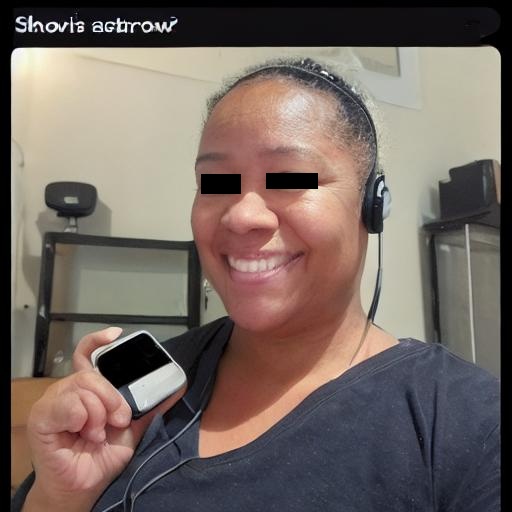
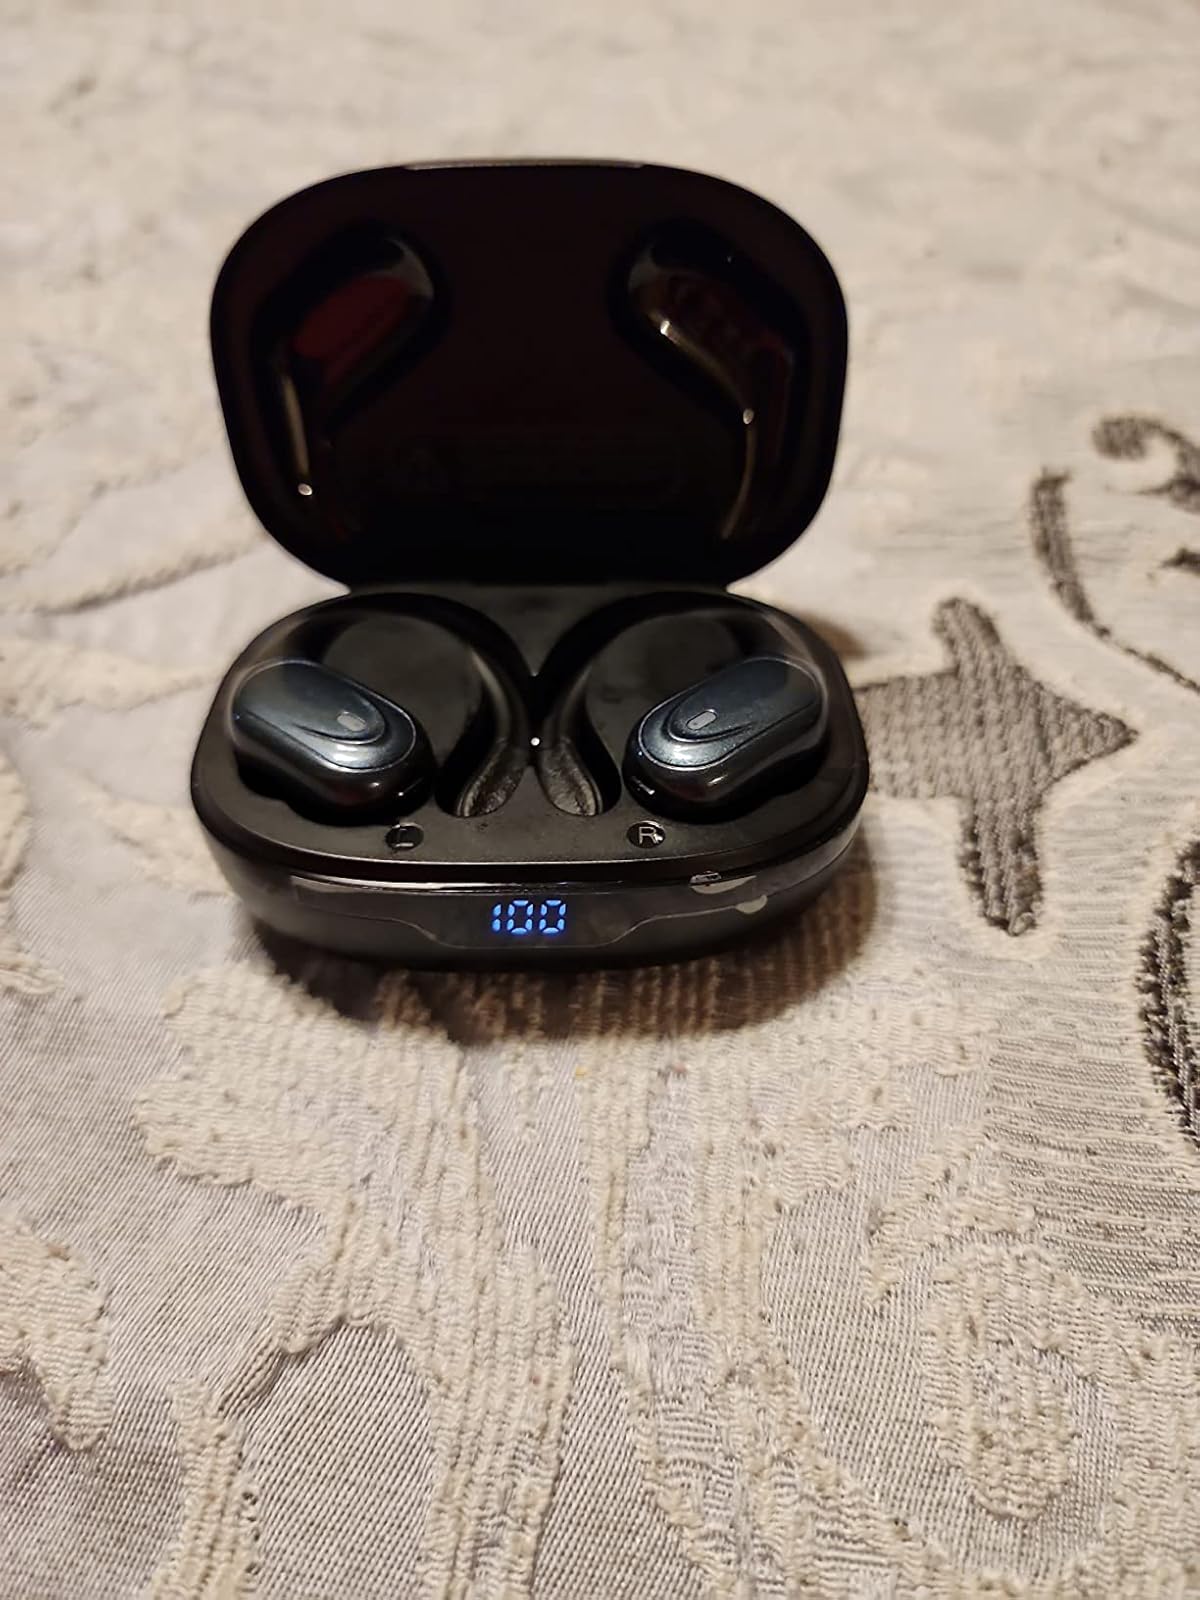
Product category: earbuds
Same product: no